Ann Timothy

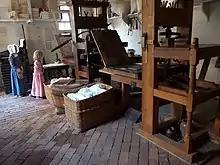
An eighteenth century printing press

Timothy and her husband took over publishing the "South Carolina Gazette" from Peter's mother, Elizabeth Timothy. Peter wrote to Benjamin Franklin in 1772 that he was unable to continue publishing due to poor eyesight. He announced that he had pursued other lines of business, and also suggested that he would welcome "any Employment in His Majesty’s Service, that will not degrade me, which any Friend may think me fit for or can procure by his Interest." After a break from March 1772 to November 1773, Peter resumed running the printing business. There were intermittent periods where the newspaper was not printed, such as the destruction of the printing press due to fire.